North Street Historic District (Burlington, Vermont)

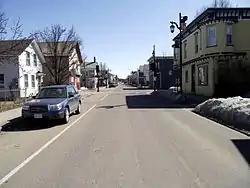

The North Street Historic District encompasses the traditional commercial area serving the residential Old North End neighborhood of Burlington, Vermont. It extends for ten blocks along North Street between North Avenue and North Winooski Avenue, and has served as the neighborhood's commercial center for over 150 years. It was listed on the National Register of Historic Places in 2001.